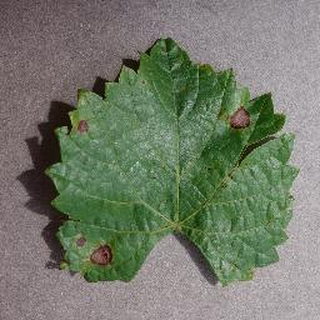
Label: grape_black_rot